Joppenbergh Mountain

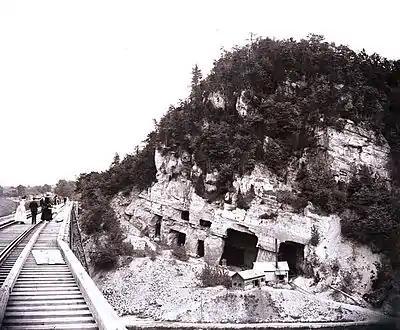
Cement mines on Joppenbergh Mountain before its 1899 collapse

In 1825, engineers working on the Delaware and Hudson Canal found extensive outcrops of dolomite in the region, which enabled the production of natural cement. The rocks contained dolomite of the Upper Silurian's Rondout formation. Joppenbergh was rich in the mineral, and was mined. Several quarries operated on the mountain, including the New York and Rosendale Cement Company, and the James Cement Company. No one company had complete control of the entire mountain.